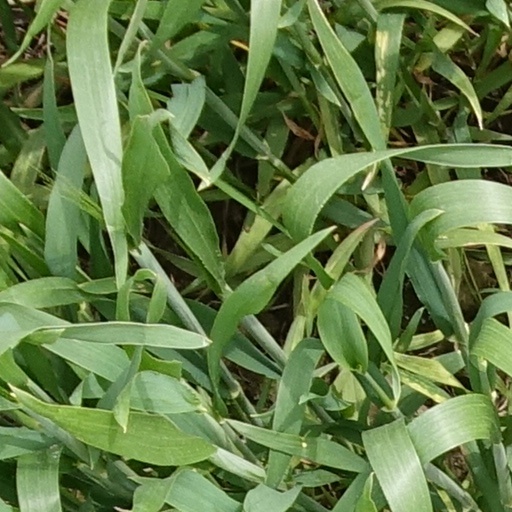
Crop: wheat